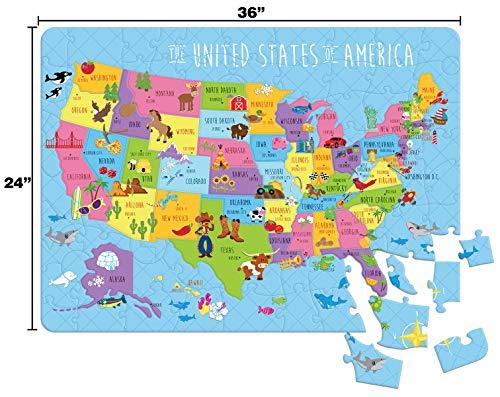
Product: Stephen Joseph Floor Puzzle, USA
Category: Toys & Games | Puzzles | Floor Puzzles
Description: COLORFUL DESIGNS - The tub displays what the assembled puzzle should look like, providing convenient and easy reference to assist children in completing the puzzle.
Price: $22.70
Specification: ProductDimensions:10x6.1x10.4inches|ItemWeight:2.72pounds|ShippingWeight:2.72pounds(Viewshippingratesandpolicies)|ASIN:B07KZ2Q1GX|Itemmodelnumber:20092511|Manufacturerrecommendedage:3yearsandup